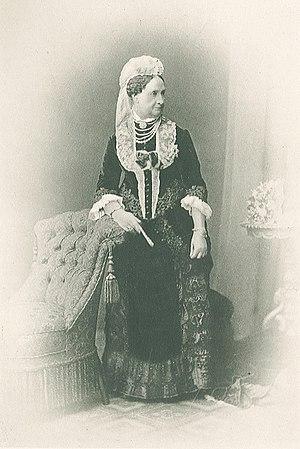
La princesse Frédérique de Schleswig-Holstein-Sonderbourg-Glücksbourg, fille de Frédéric-Guillaume de Schleswig-Holstein-Sonderbourg-Glücksbourg et Louise-Caroline de Hesse-Cassel est une sœur aînée de Christian IX de Danemark. Elle est devenue la duchesse d'Anhalt-Bernbourg lors de son mariage avec Alexandre-Charles d'Anhalt-Bernbourg, le dernier duc d'Anhalt-Bernbourg. Elle a été régente du duché de 1855 à 1863.